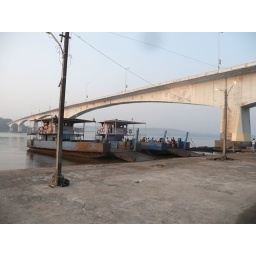
Cortalim-Agassaim bridge over Zuari river